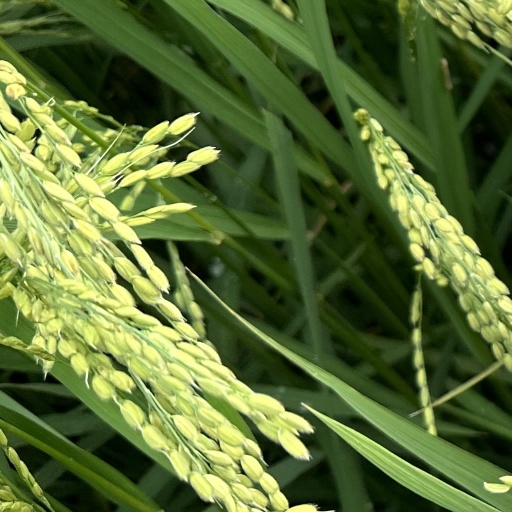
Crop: rice